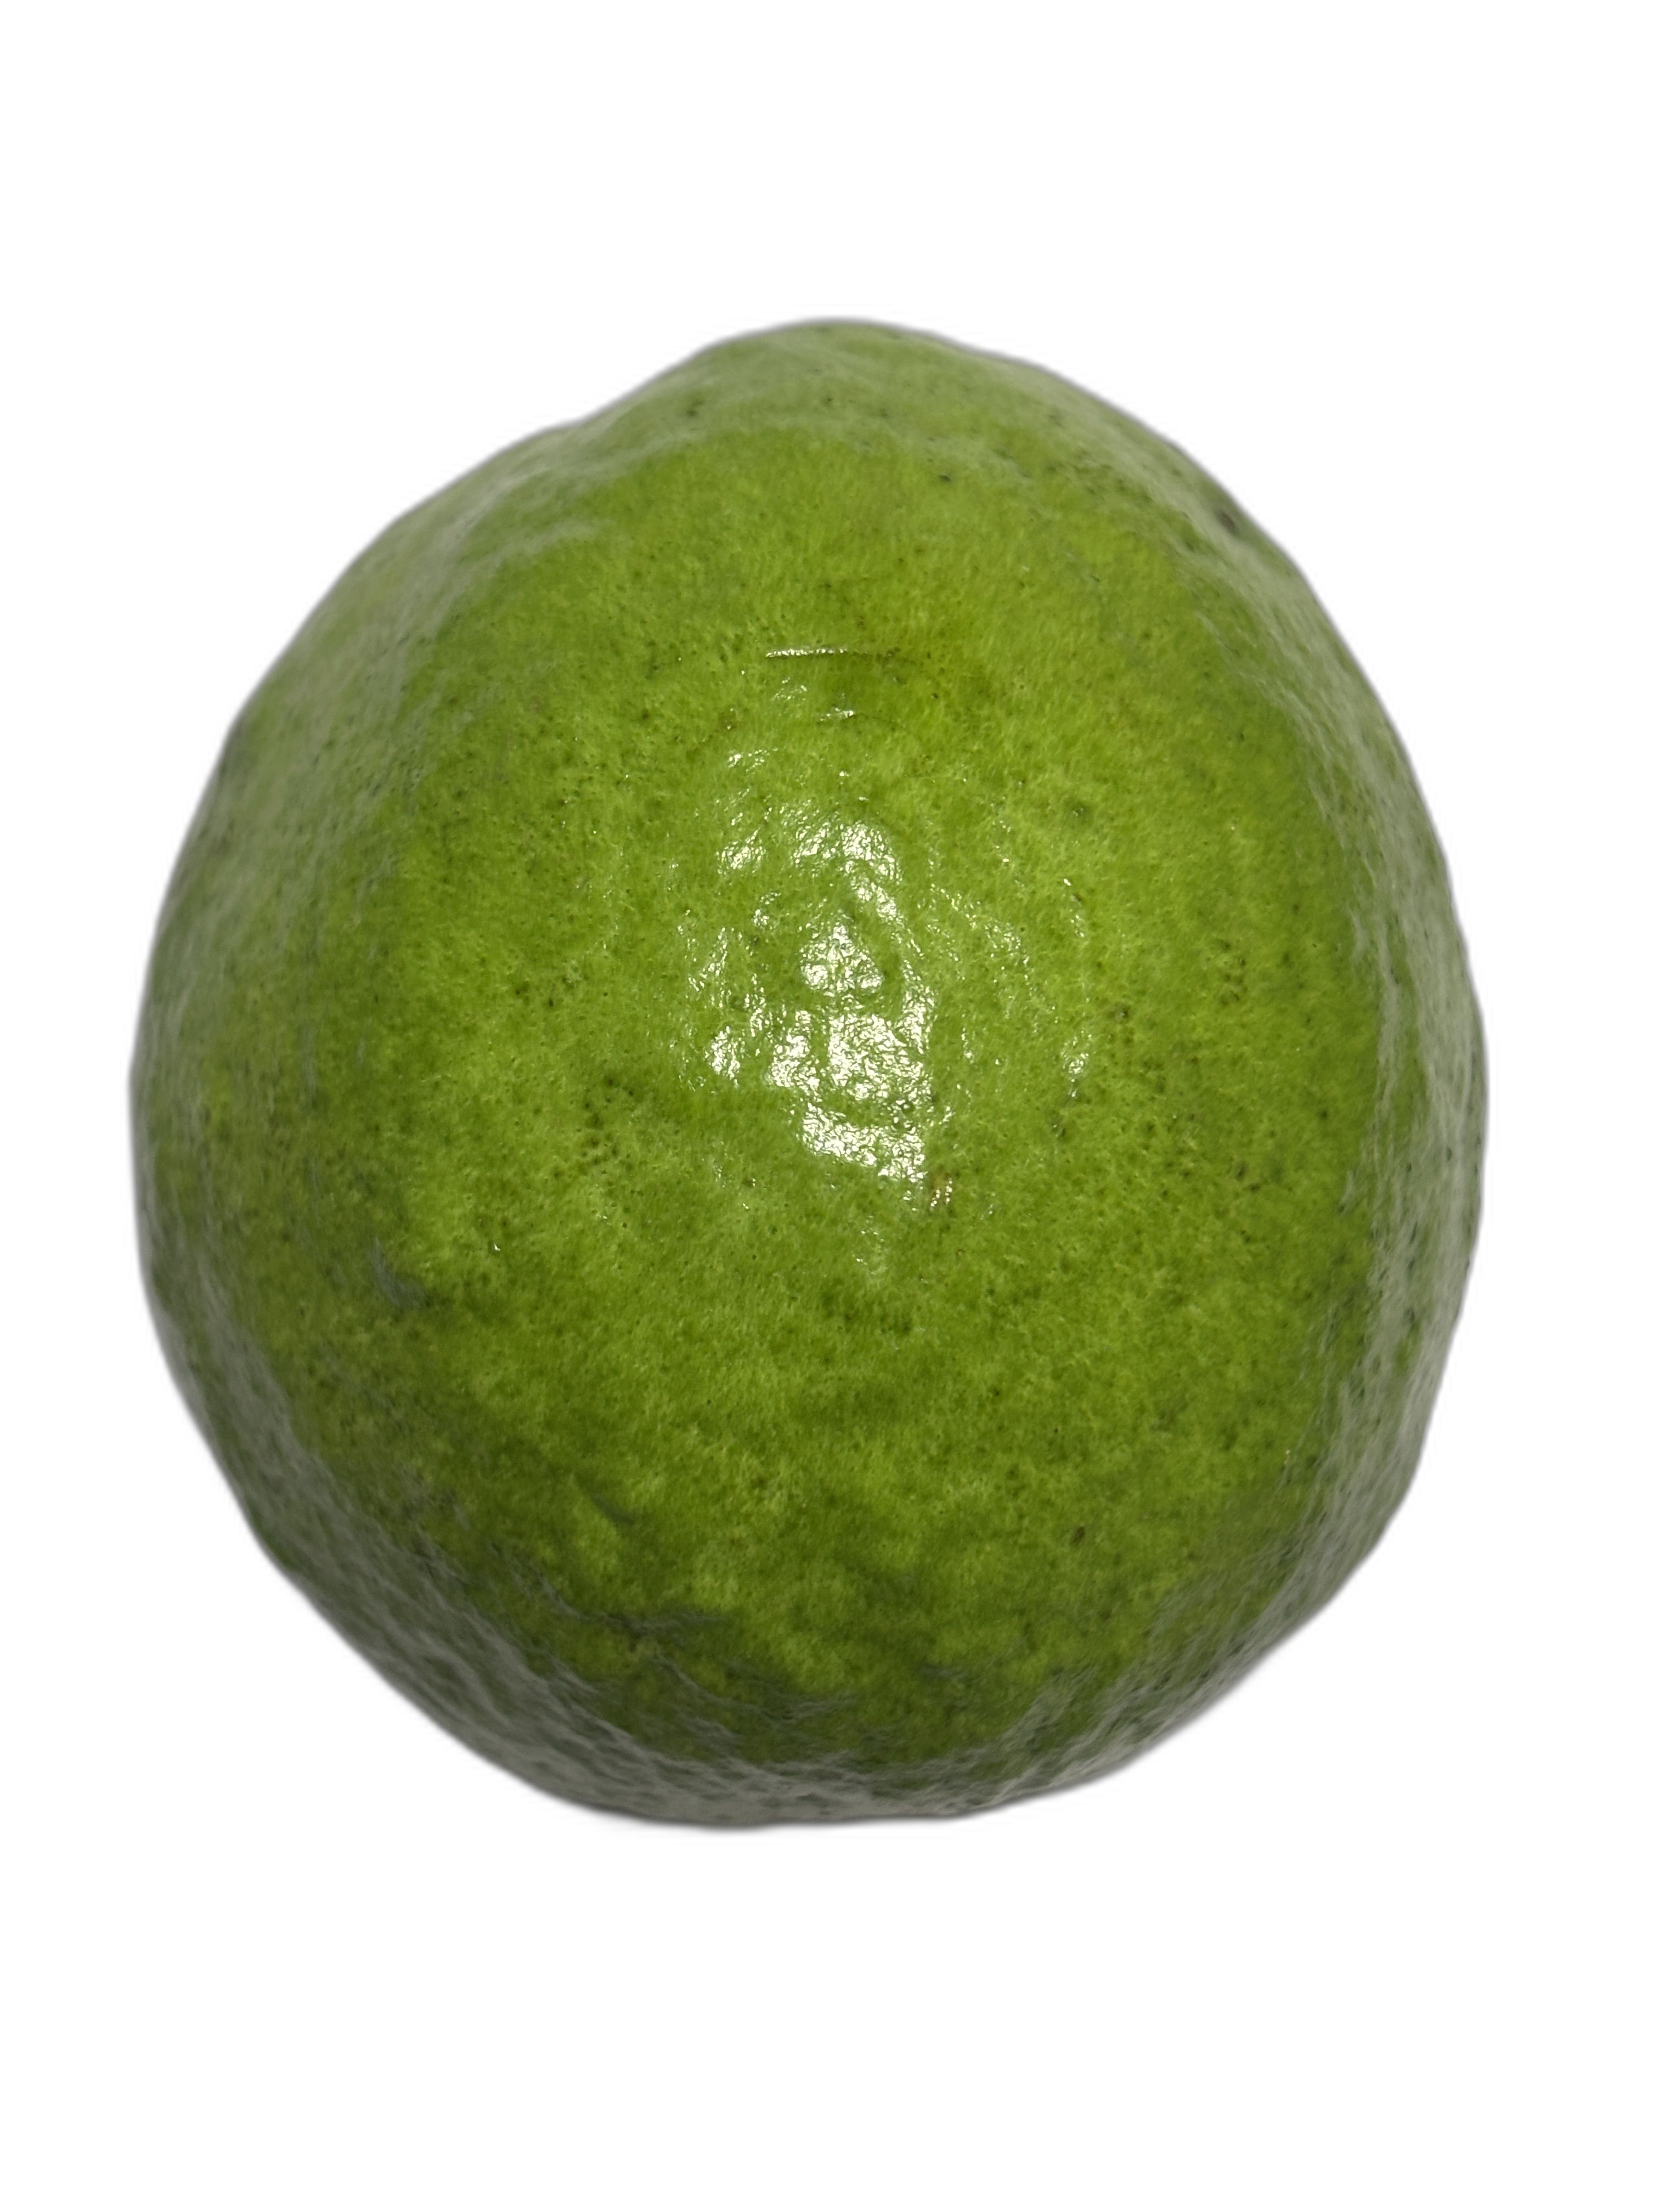
Plant part: fruit
Disease: Healthy